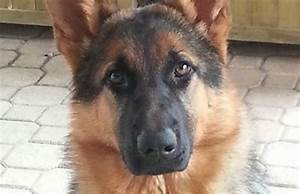
Label: cane